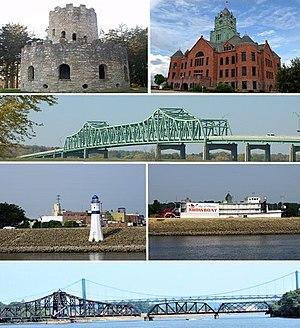
Clinton est une ville américaine, siège du comté de Clinton dans l'est de l'Iowa. Sa population s’élevait à 26 885 habitants lors du recensement de 2010, estimée à 25 719 habitants en 2016.